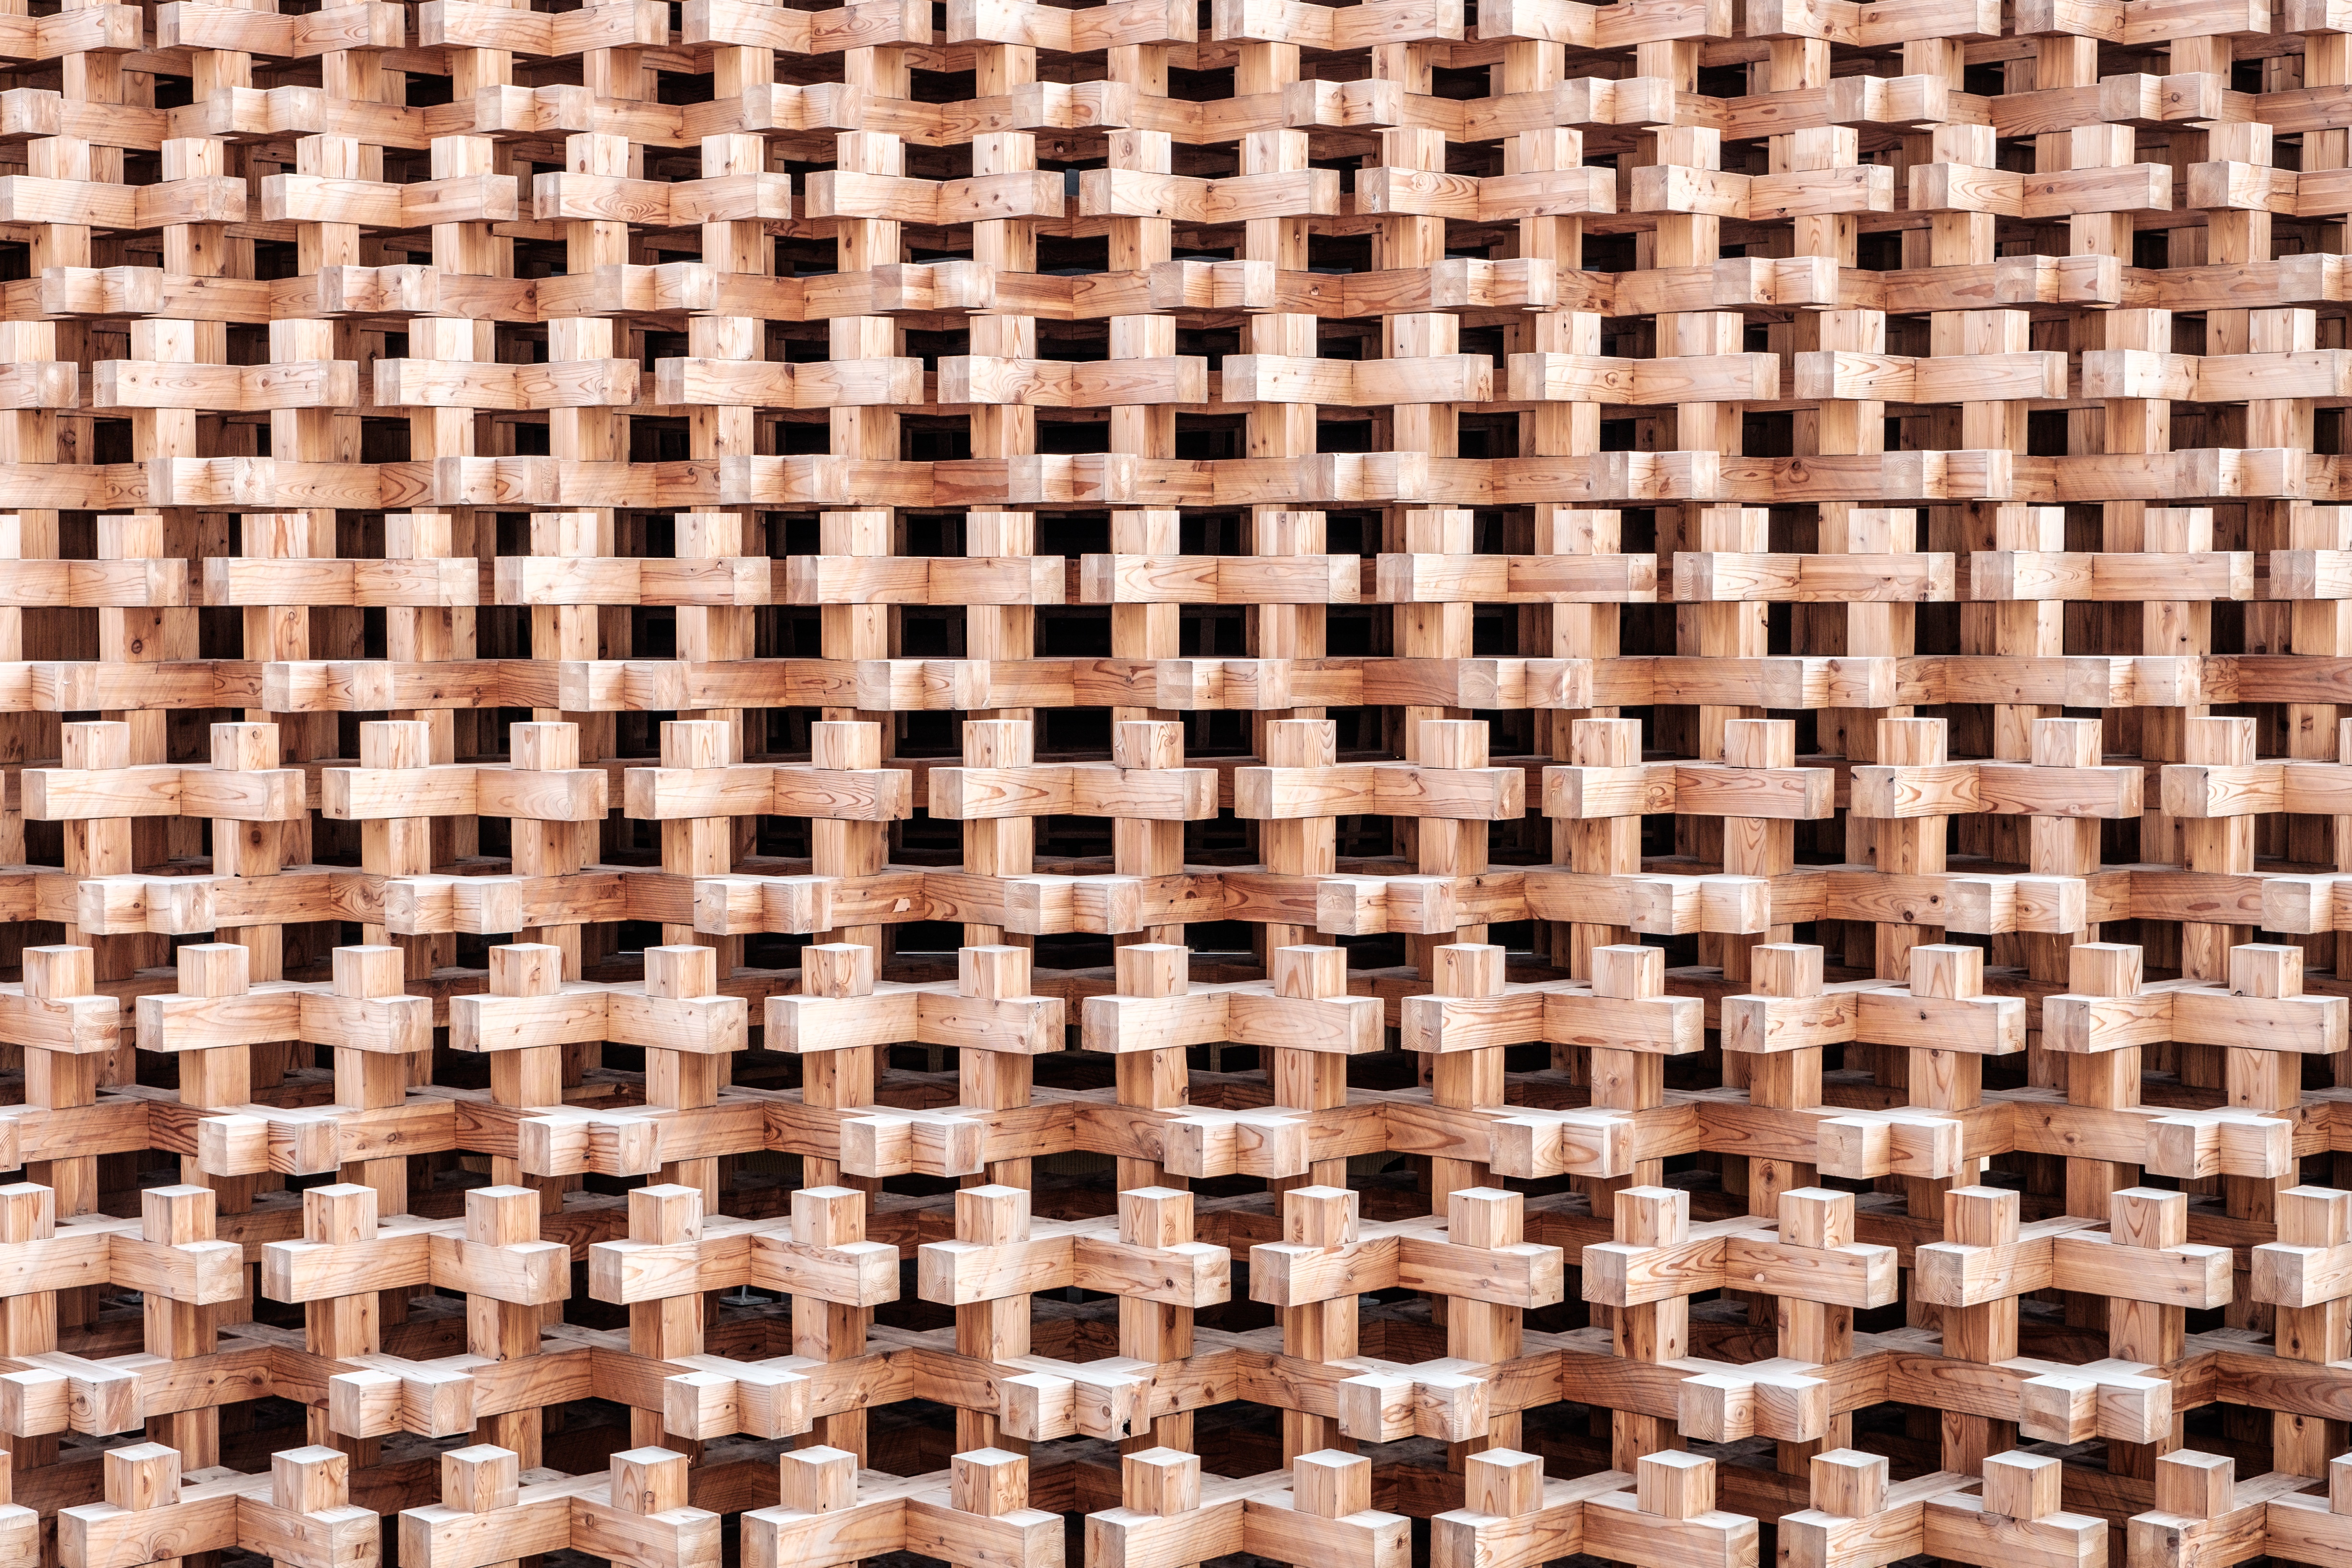
wood, floor, wall, pattern, line, tile, brick, material, art, design, net, mosaic, brickwork, flooring, criss cross